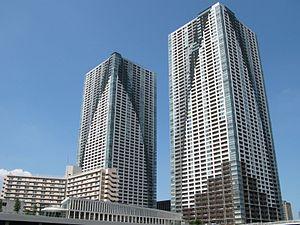
Tokyo est la plus peuplée des 47 préfectures du Japon. Il y a à Tokyo 47 bâtiments et structures d'une hauteur supérieure à 180 m. La plus haute construction de la préfecture est le Tokyo Skytree, tour à treillis de 634 m de haut, achevée en 2012. C'est également la construction la plus élevée au Japon, la plus haute tour du monde et la deuxième plus haute structure autoportante au monde. Le plus haut bâtiment et troisième plus haute construction à Tokyo est la Midtown Tower, de 248 m de haut, achevée en 2007. Le deuxième plus haut bâtiment de la préfecture est celui du siège du gouvernement métropolitain de Tokyo, qui compte 48 étages et fait 243 m de haut. En tout, sur les 25 plus hauts bâtiments et constructions du Japon, 17 se trouvent à Tokyo.
La liste des plus hautes constructions du Japon rassemble les édifices les plus élevés du Japon.